Maurice Sendak

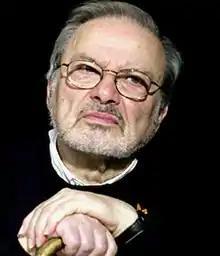
Sendak in 2009

Maurice Bernard Sendak (June 10, 1928 – May 8, 2012) was an American author and illustrator of children's books. Born to Polish-Jewish parents, his childhood was impacted by the death of many of his family members during the Holocaust. Sendak illustrated many works by other authors, such as the "Little Bear" books by Else Holmelund Minarik. He achieved acclaim with "Where the Wild Things Are" (1963), the first of a trilogy followed by "In the Night Kitchen" (1970) and "Outside Over There" (1981). He designed sets for operas, notably Mozart's "The Magic Flute".